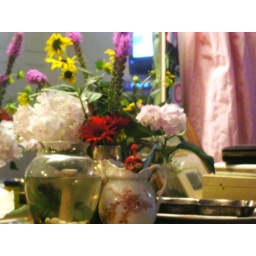
I bought the silver plate pitcher a few weeks ago at Savers in New Bedford for a dollar.